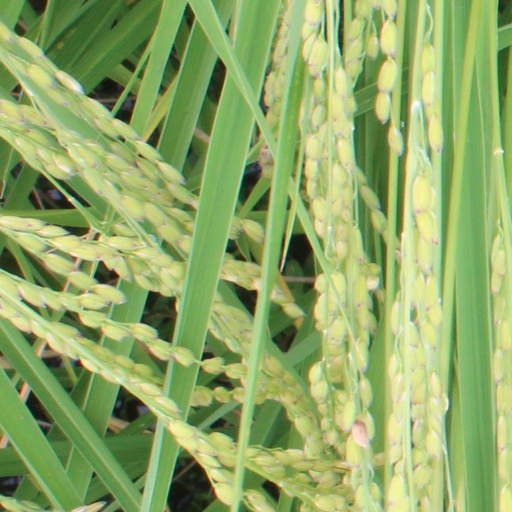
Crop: rice